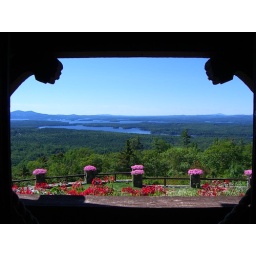
castle in the cloud